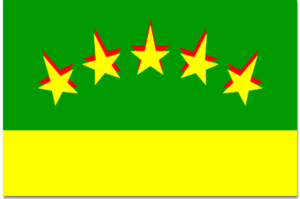
Puntallana est une commune de la province de Santa Cruz de Tenerife dans la communauté autonome des Îles Canaries en Espagne. Elle est située sur la côte est de l'île de La Palma.